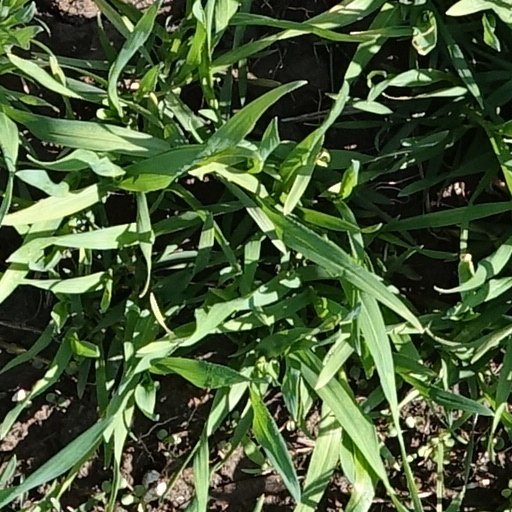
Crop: wheat